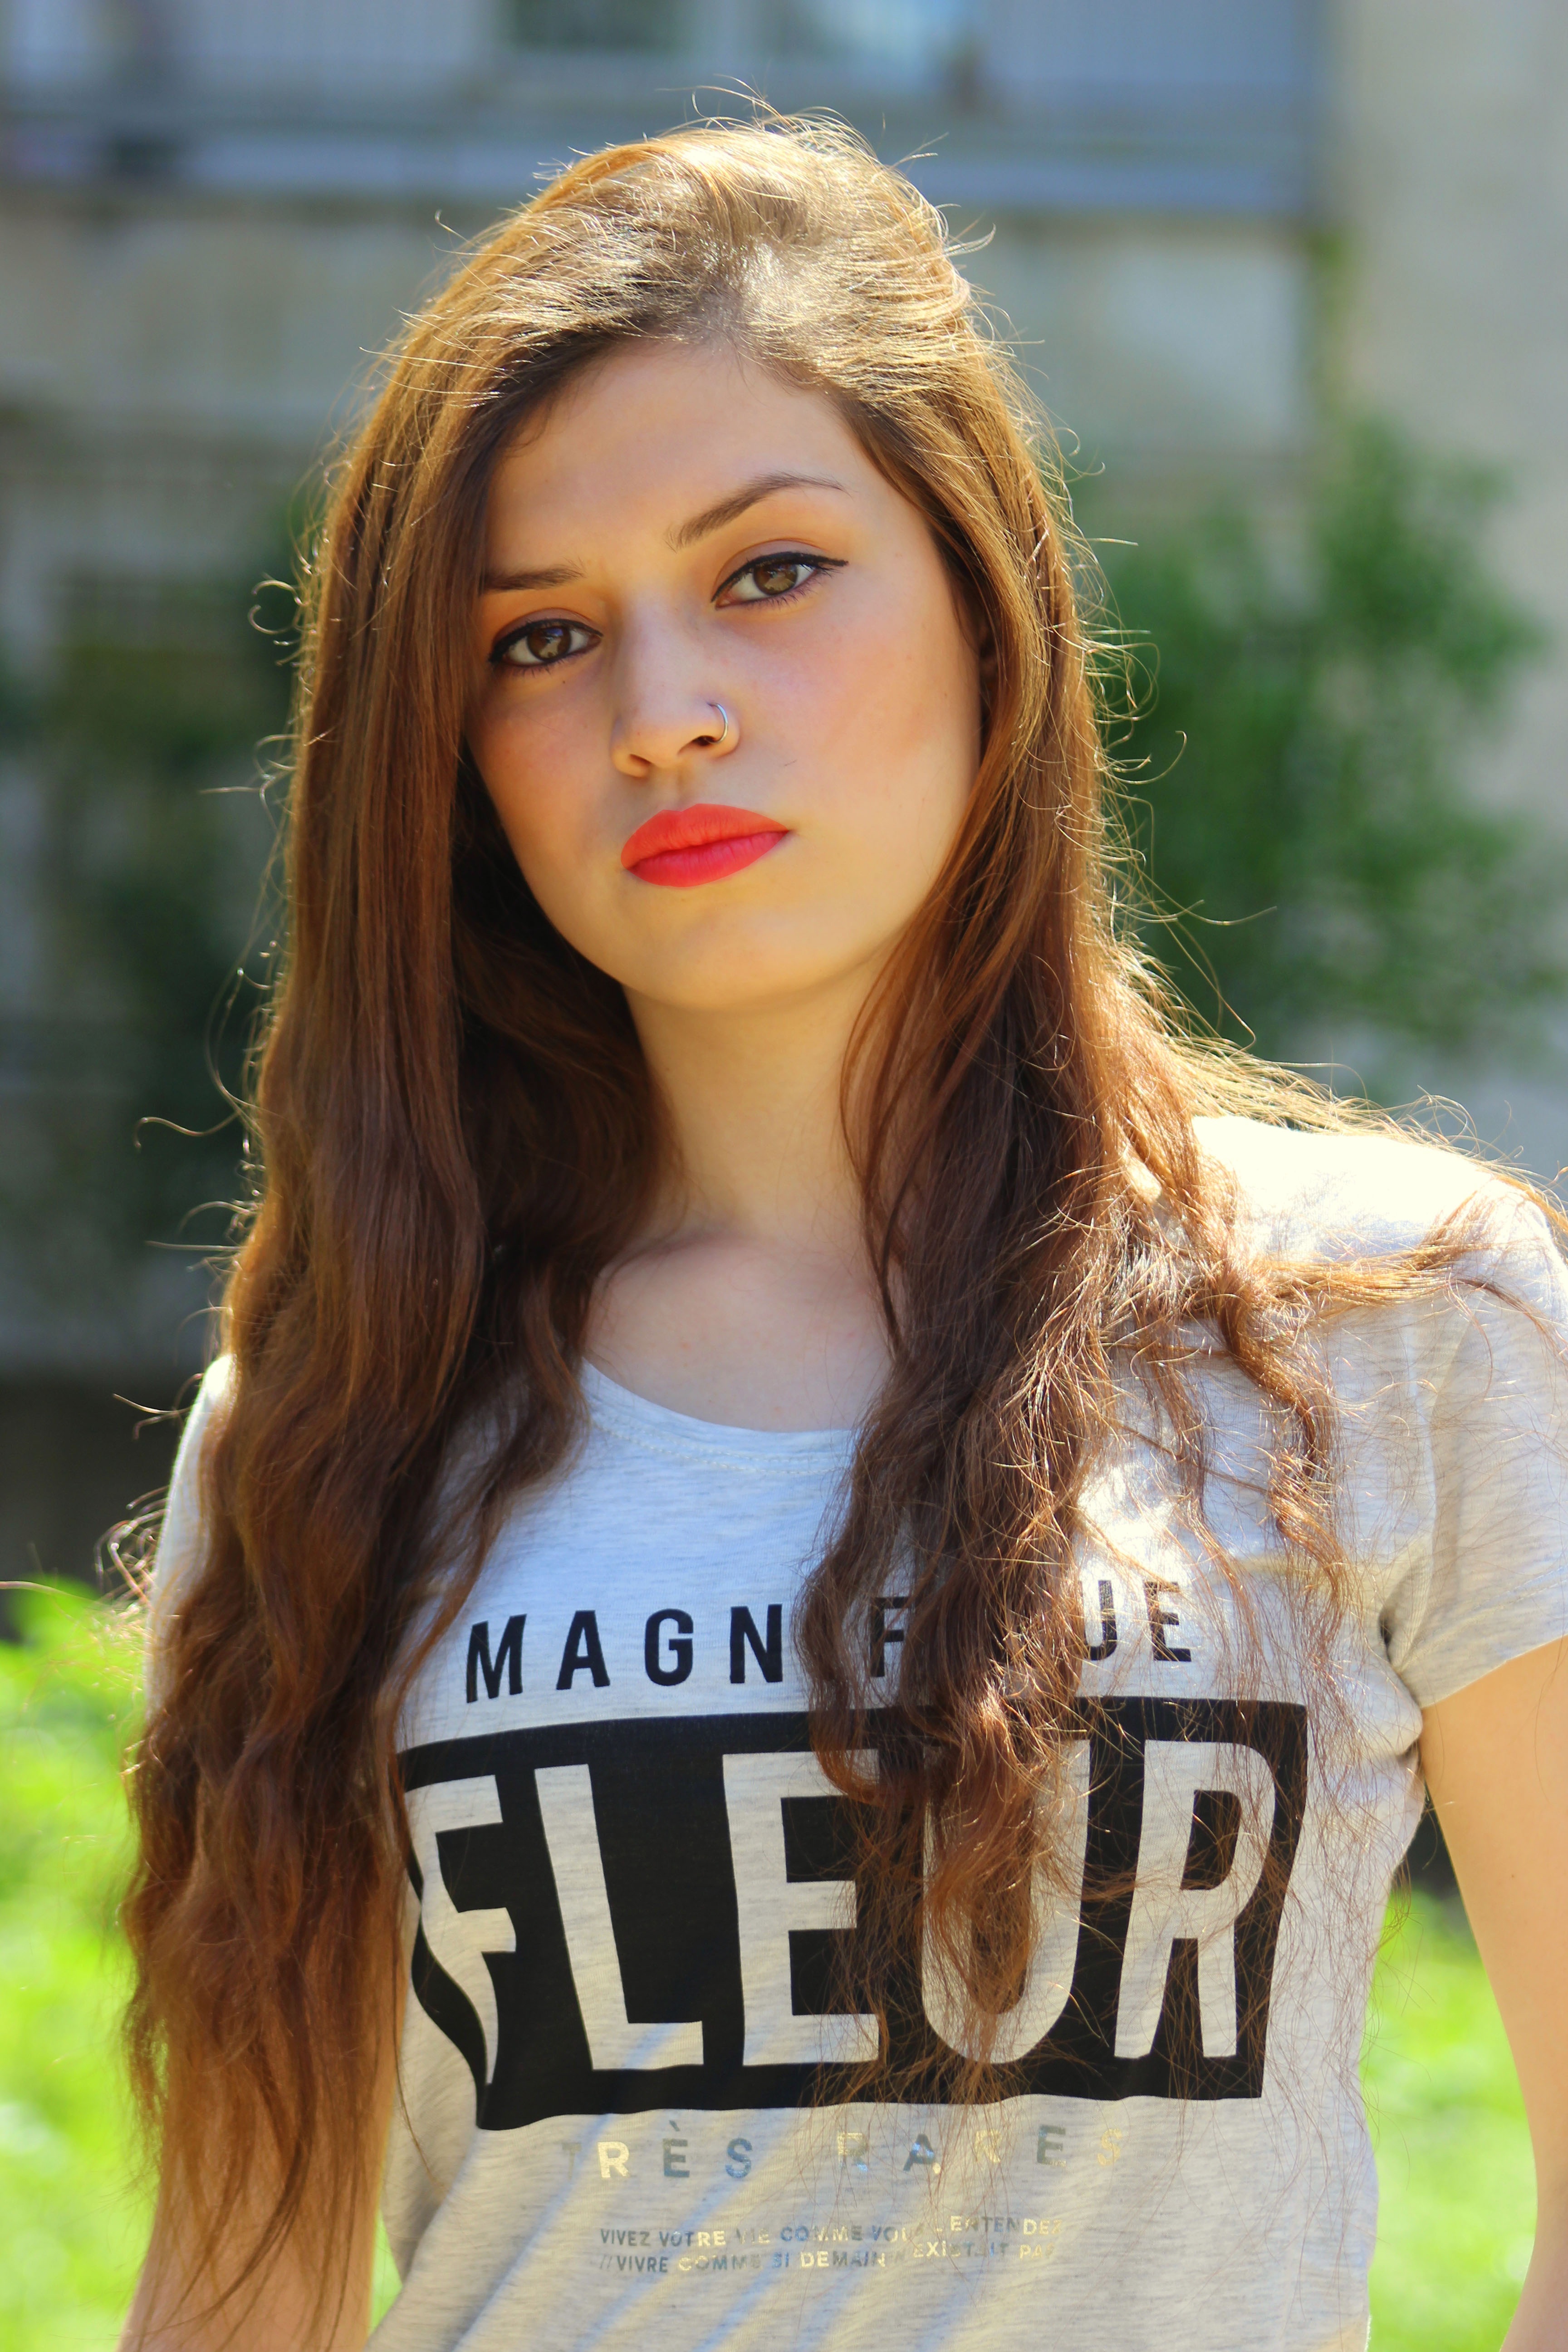
person, girl, hair, photography, profile, portrait, model, fashion, clothing, lady, hairstyle, long hair, face, eye, beauty, blond, photo shoot, brown hair, portrait photography, supermodel, portraip